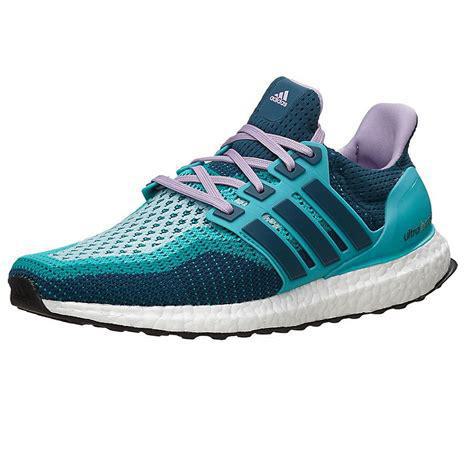
Brand: Adidas
Model: Ultra Boost